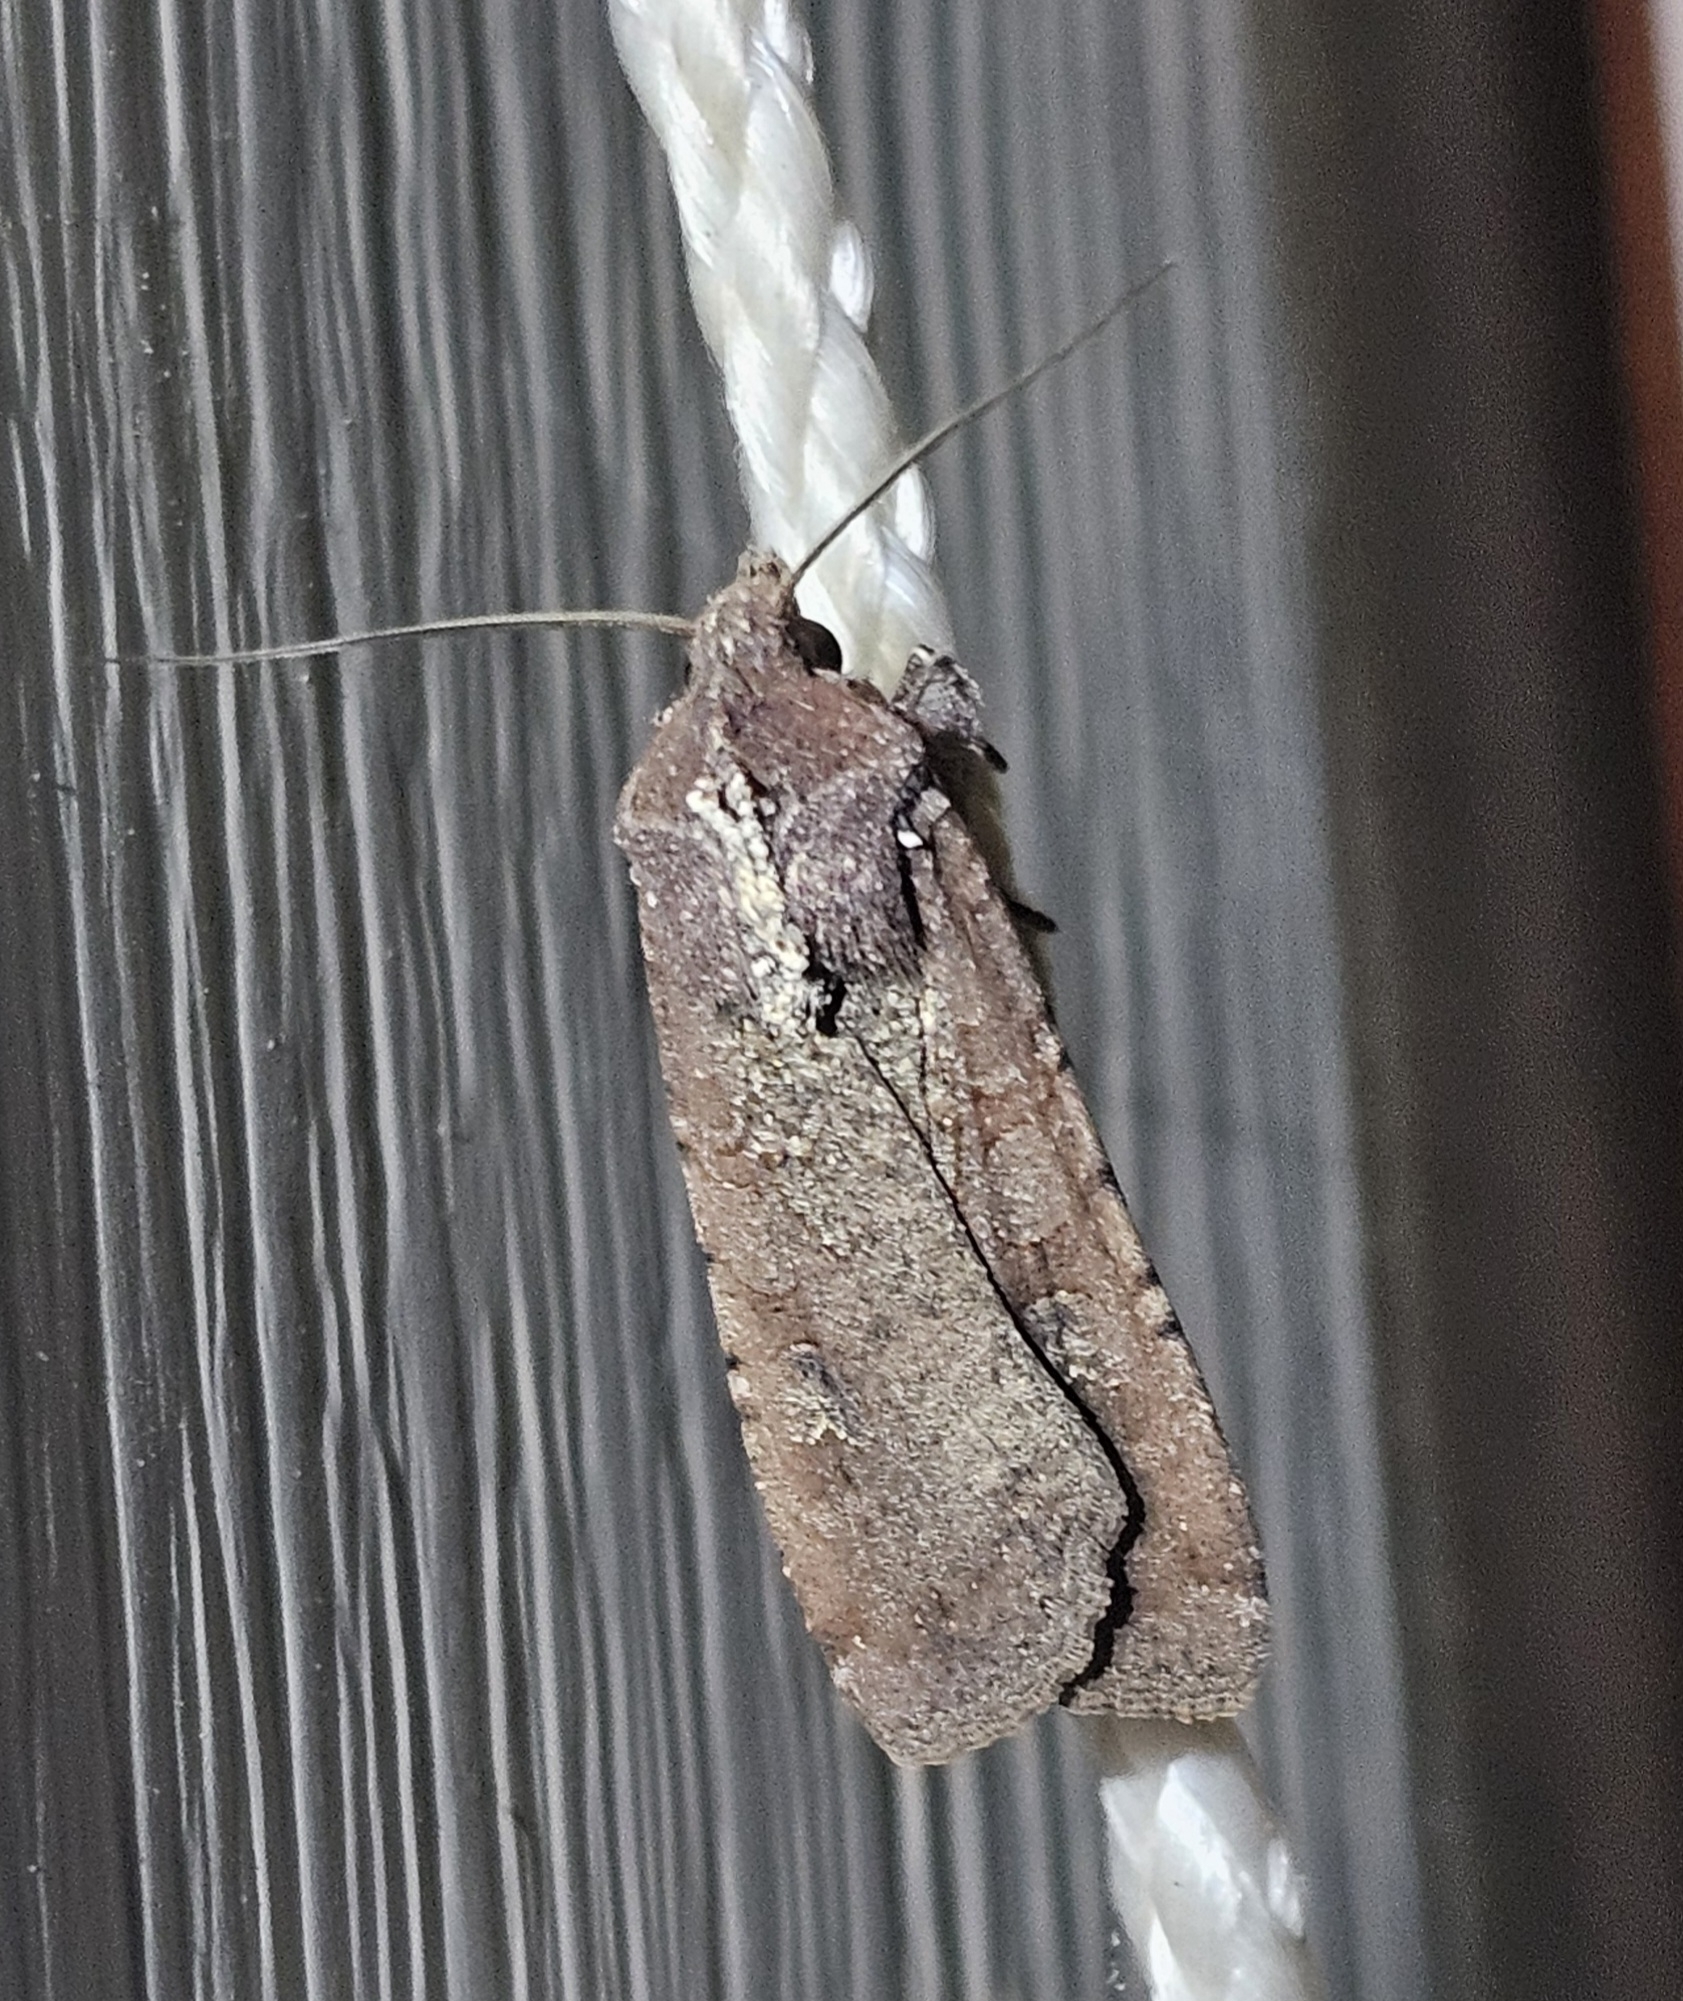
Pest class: cutworms